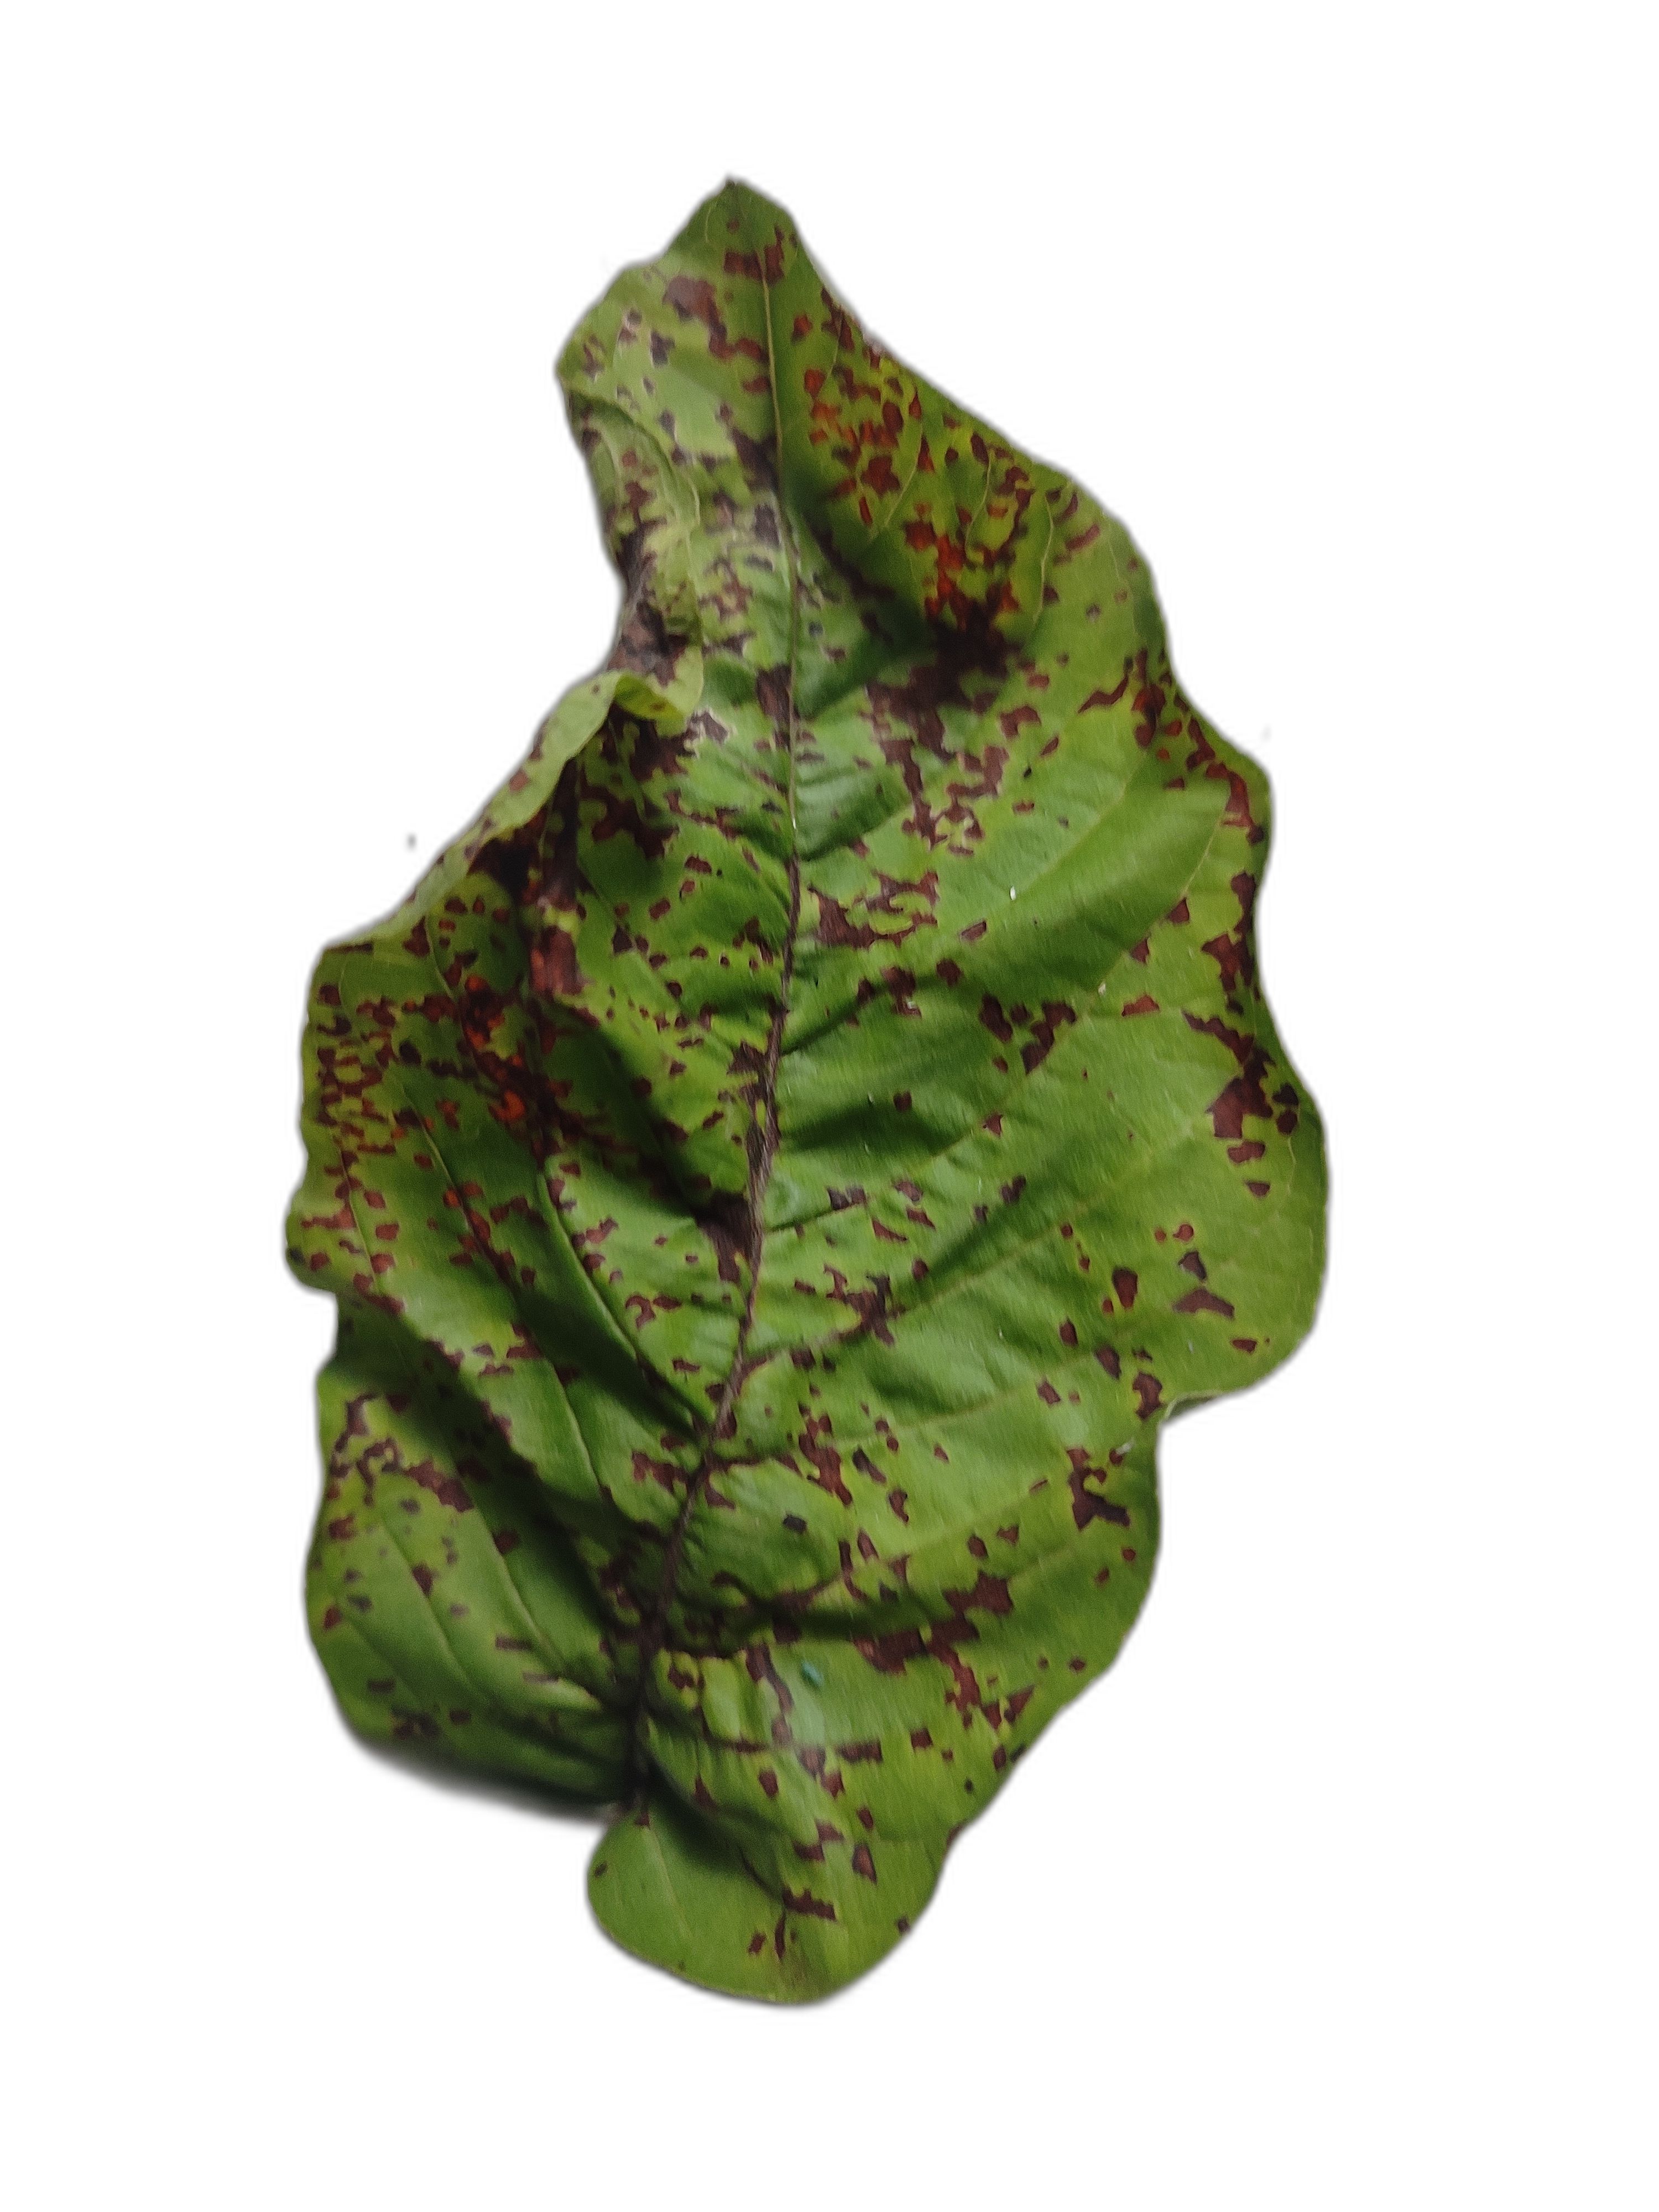
Plant part: leaf
Disease: Dot